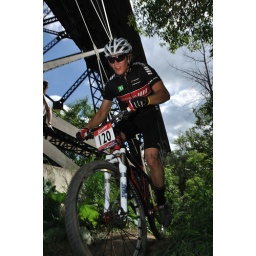
From the Edmonton Canada Cup mountain bike race, July 11th, 2010 in Edmonton, Alberta, Canada.